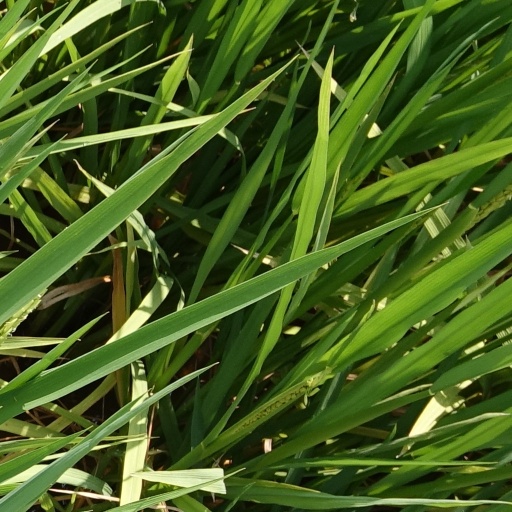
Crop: rice